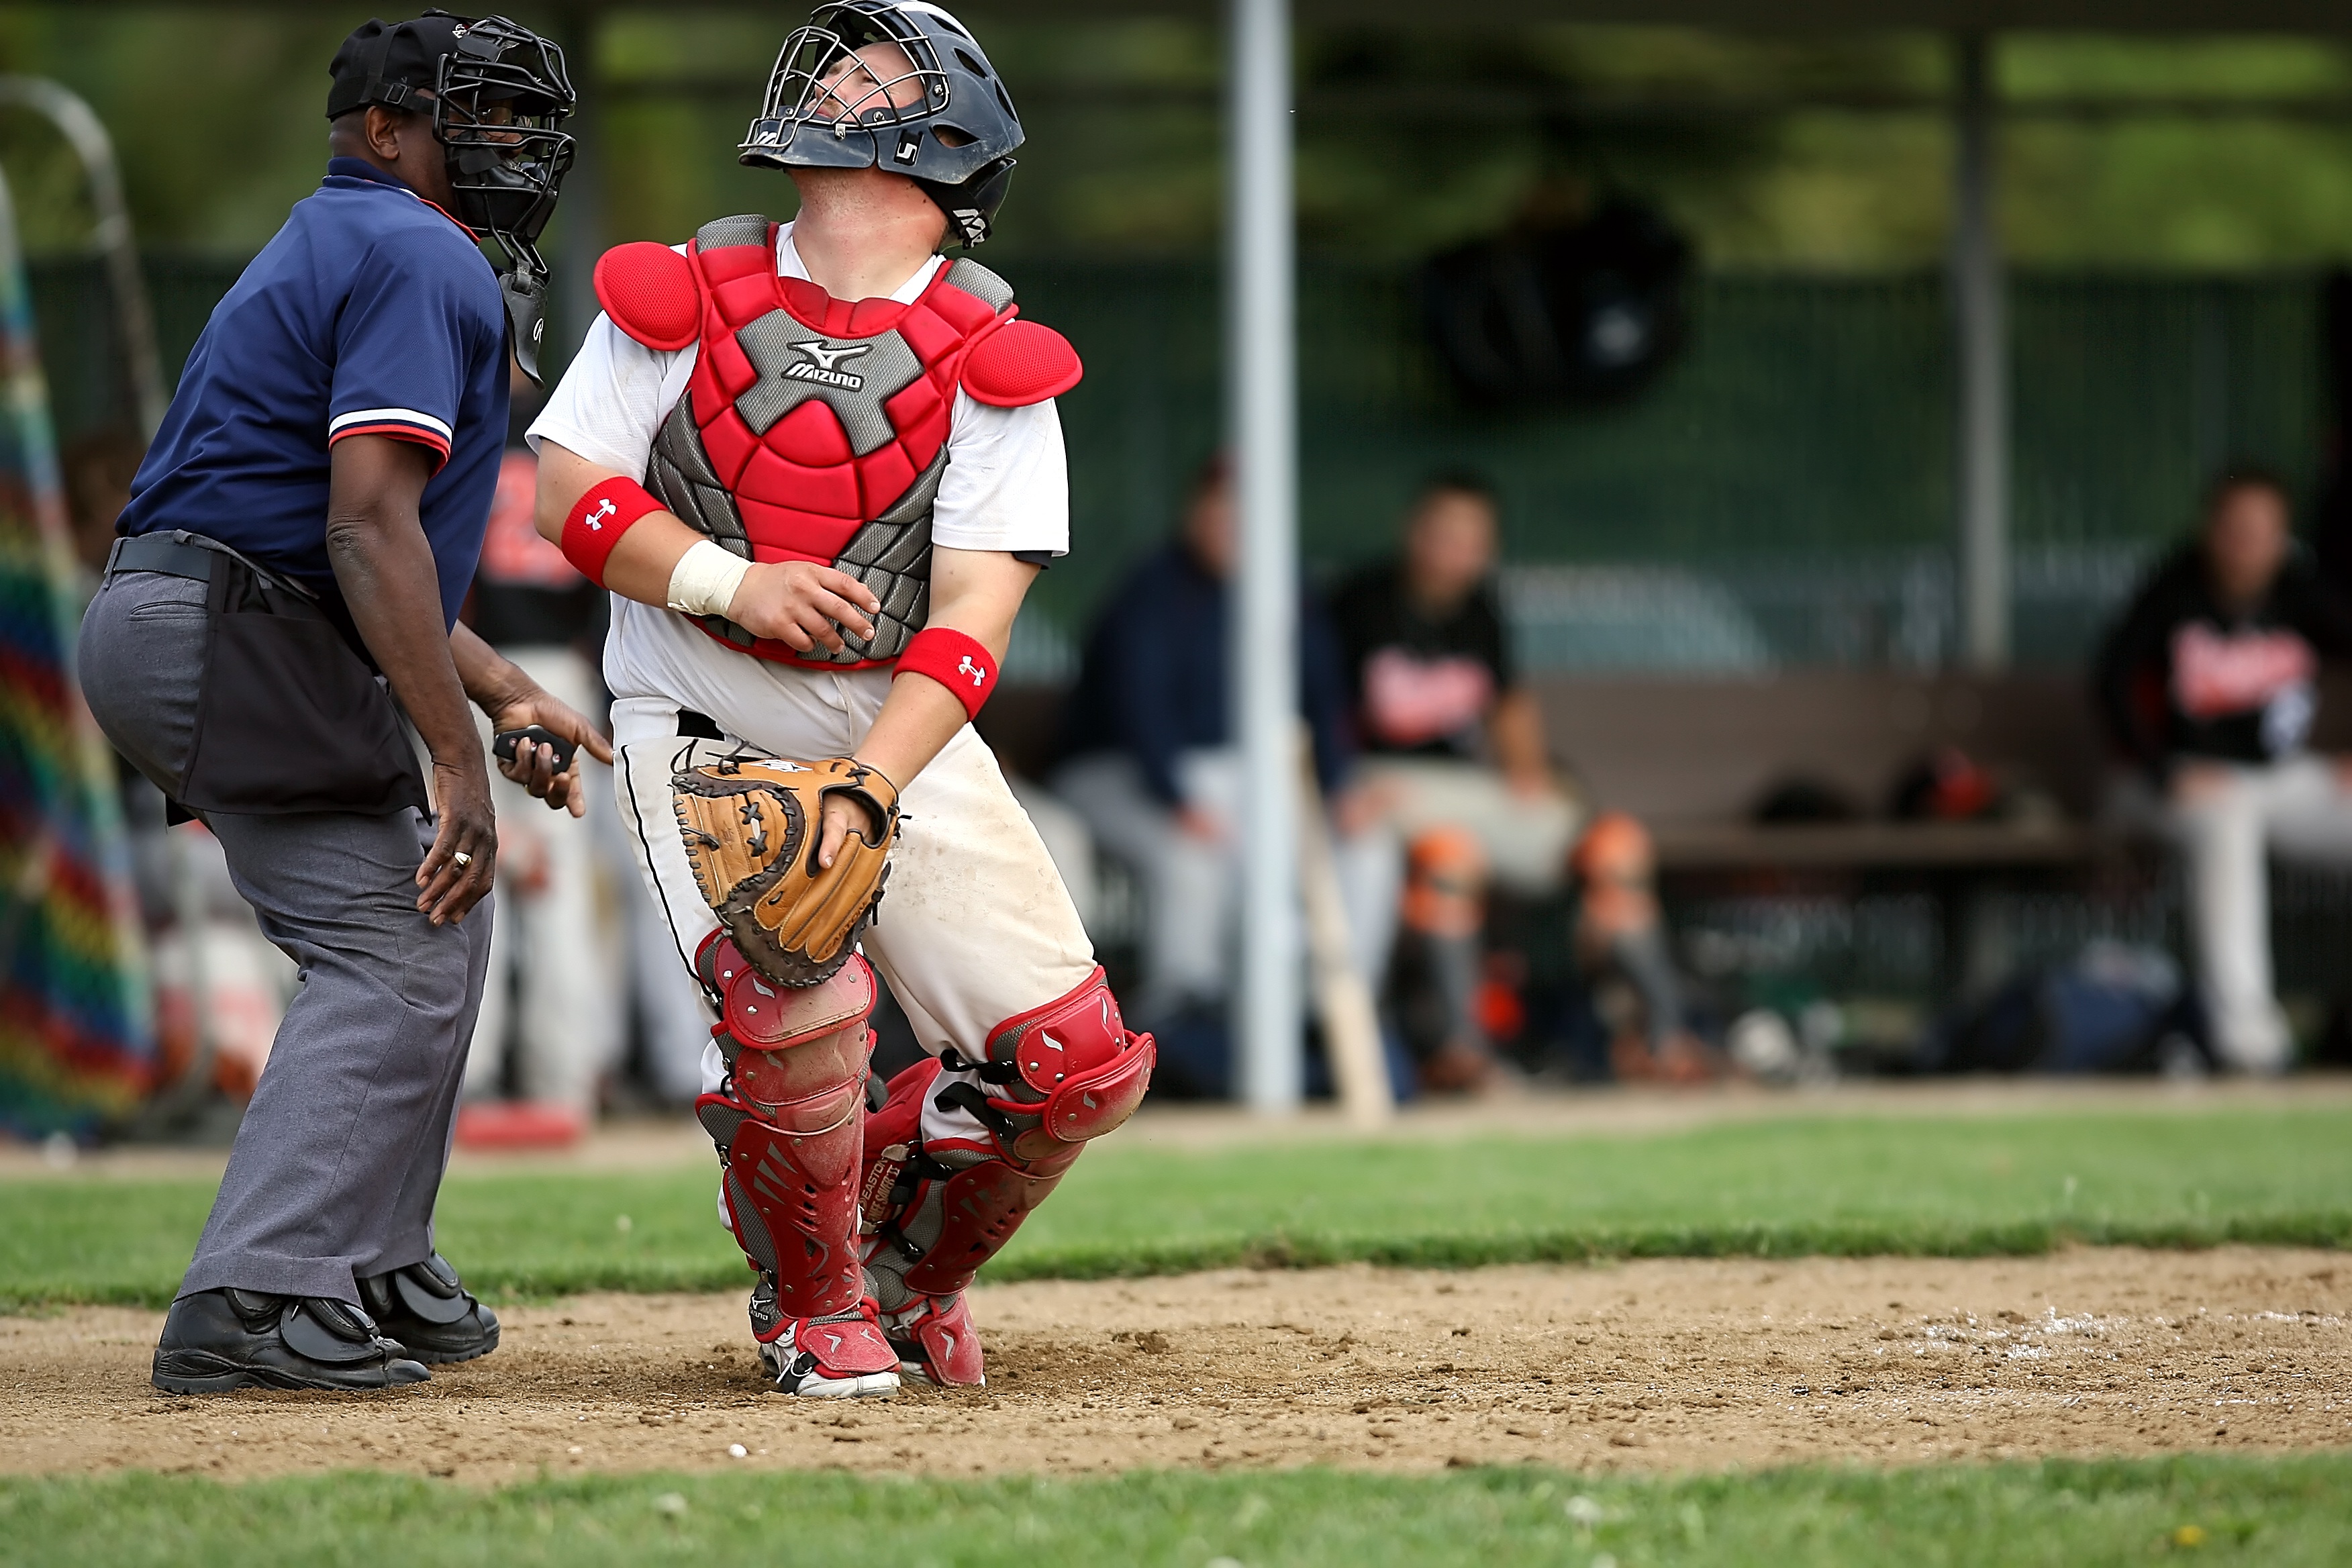
grass, baseball, glove, sport, field, game, equipment, action, playing, skill, player, baseball field, pitch, umpire, competition, sports, canada, canadian, uniform, protection, athlete, tournament, league, baseball player, catcher, softball, ball game, sports balls, team sport, catcher's mitt, sports official, catcher's mask, shin guards, infielder, foul ball, college baseball, competition event, bat and ball games, baseball positions, college softball